Hamza Ali Abbasi

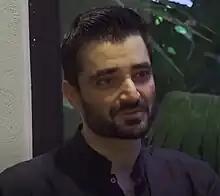
Hamza Ali Abbasi in 2022

Hamza Ali Abbasi (born 23 June 1986) is a Pakistani actor and director. He is best known for his roles as Afzal in the drama serial "Pyarey Afzal" (2013) and as Salahuddin in the drama serial "Mann Mayal" (2016)"."